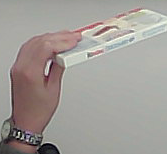
Product: kinder_chocolate